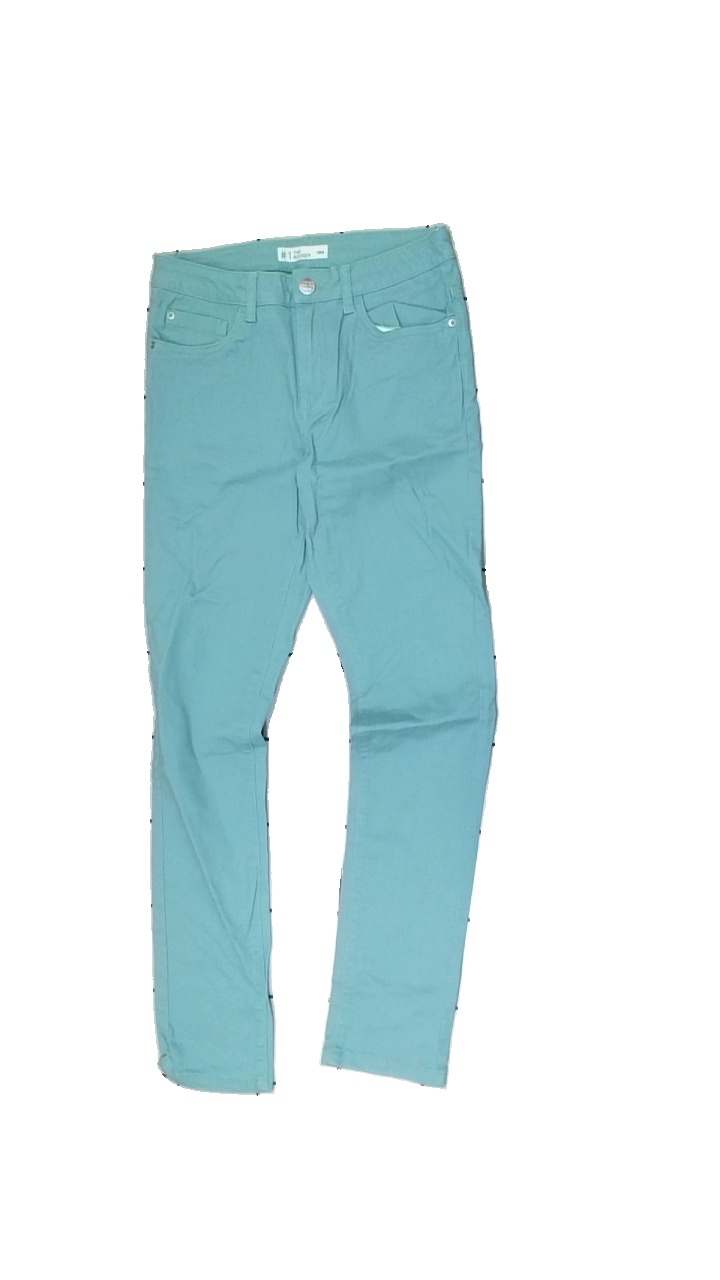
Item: Trousers (Children)
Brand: Cubus
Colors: Turquoise
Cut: Regular
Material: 100% cotton
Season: All
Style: Denim
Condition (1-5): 5
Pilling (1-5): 5
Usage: Reuse
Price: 50-100